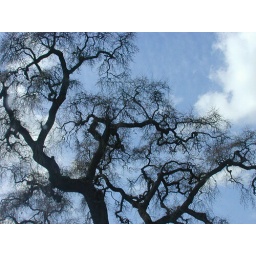
Oak tree against sky in Rutherford